Żonqor Battery

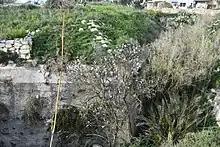
Żonqor Battery with rubble walls

Soon after being completed, the battery was found out to be inadequate since the range of its RML 7 inch guns did not reach the area of the bay they were supposed to defend. Due to this, new plans were made to defend the bay by Governor Lintorn Simmons, but these were never implemented.